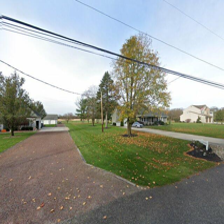
Label: streetView